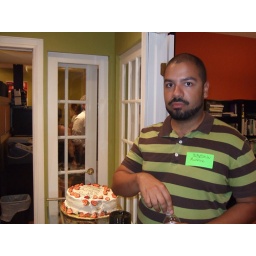
an open house at the Theater Offensive's new office digs in Cambridge. Such an awesome space for them!